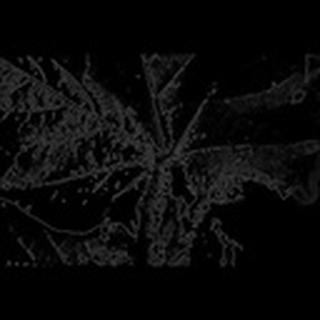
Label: cotton_aphids